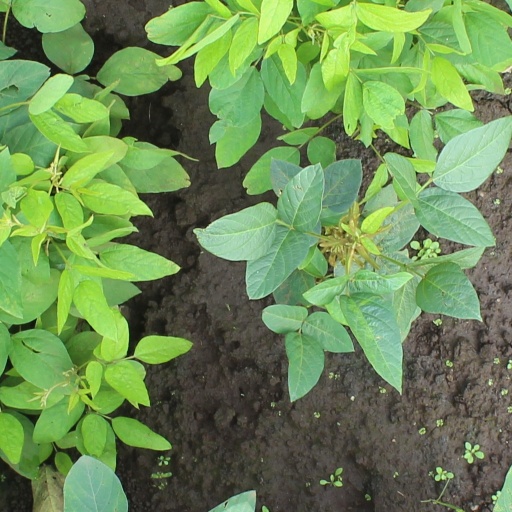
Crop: soybean